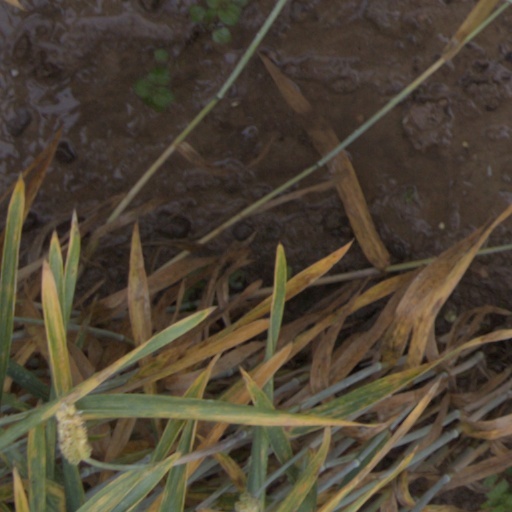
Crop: wheat